Games That Lovers Play (film)

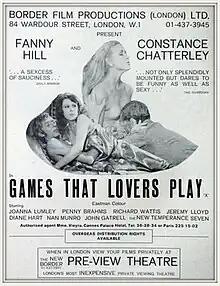
Promotional poster

Games That Lovers Play (U.S. titles: Lady Chatterley Versus Fanny Hill and Lady Chatterley vs Fanny Hill) is a 1971 British softcore comedy film written and directed by Malcolm Leigh and starring Joanna Lumley, Penny Brahms and Richard Wattis.